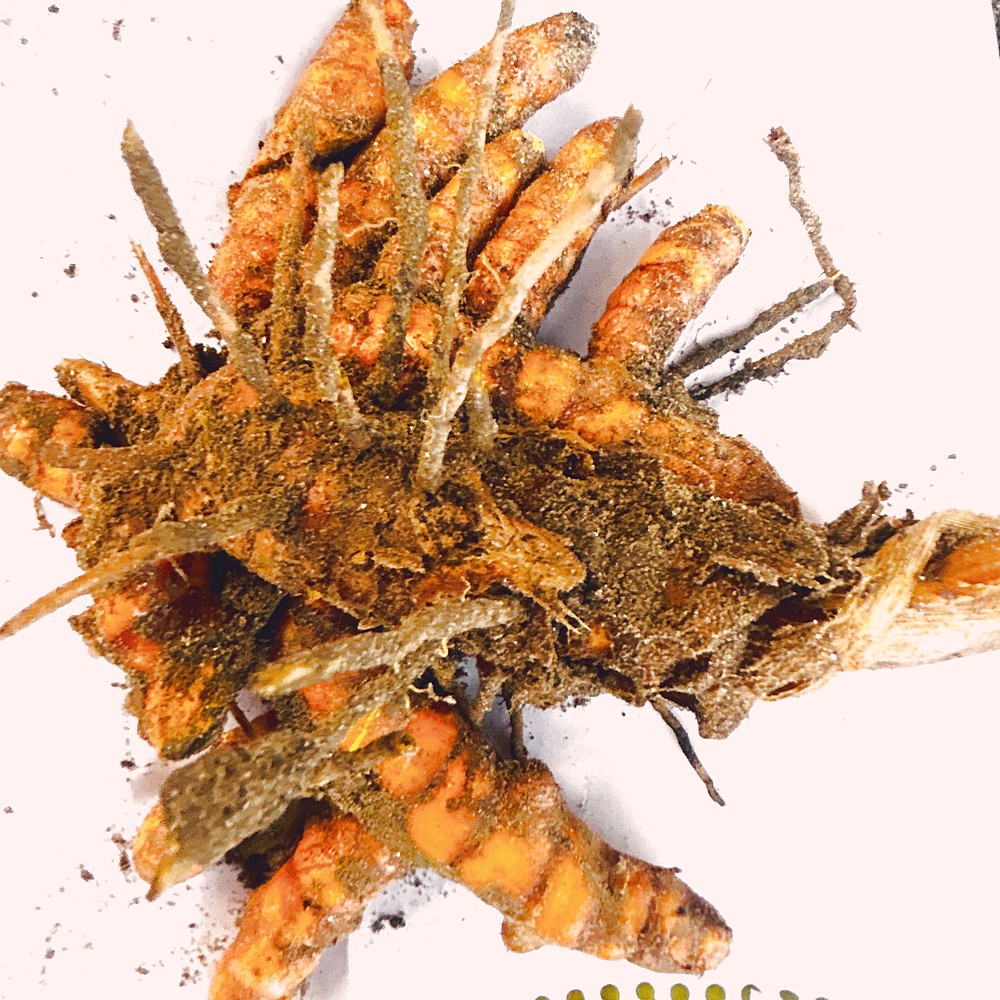
Label: Rhizome Healthy Root